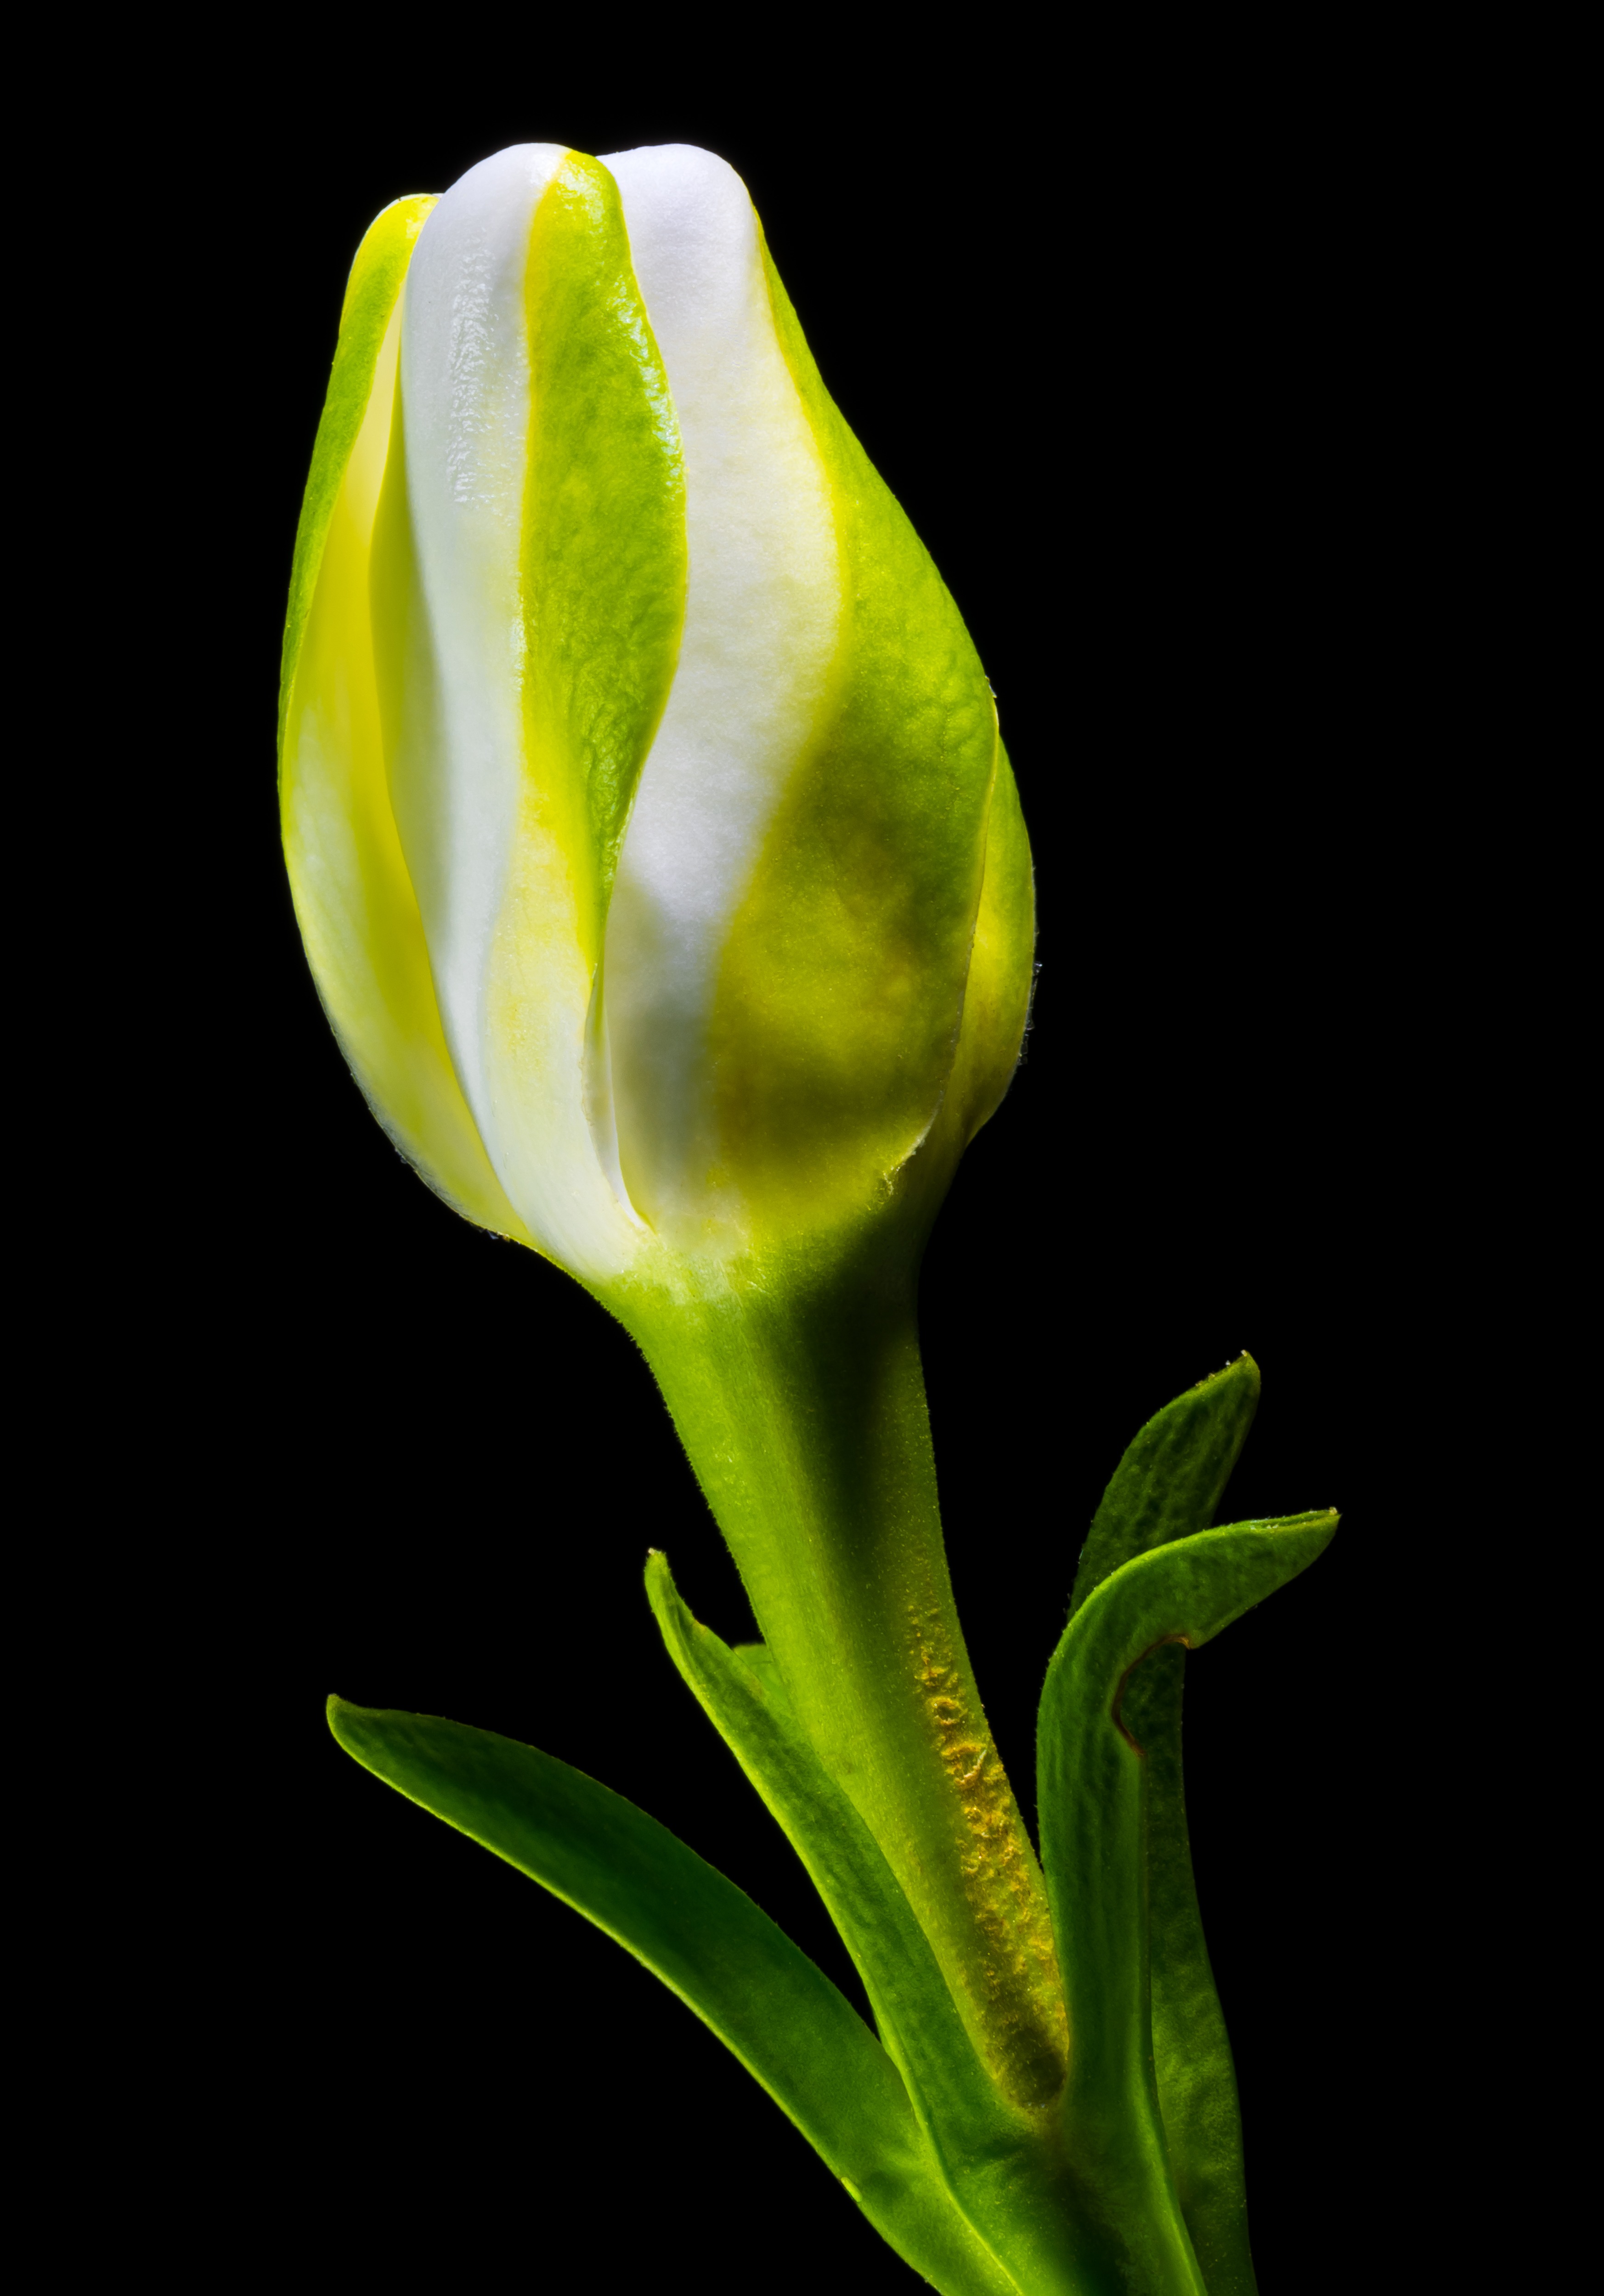
blossom, plant, leaf, flower, petal, bloom, tulip, green, yellow, flora, bud, arum, macro photography, flowering plant, white green, plant stem, land plant